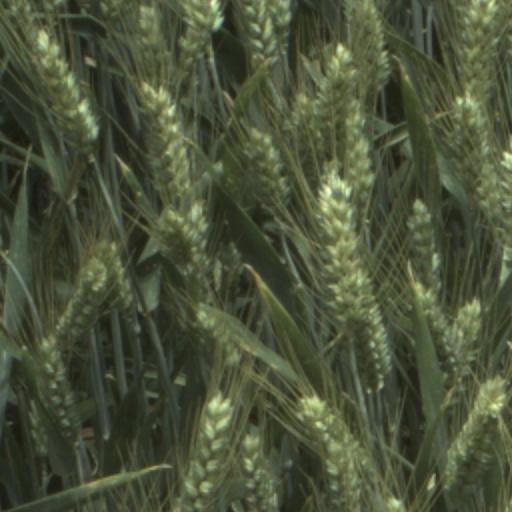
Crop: wheat